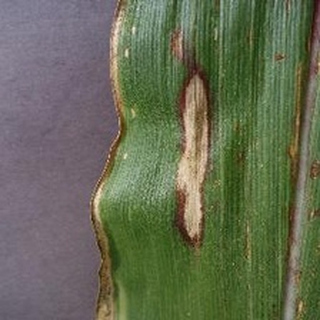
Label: corn_northern_leaf_blight